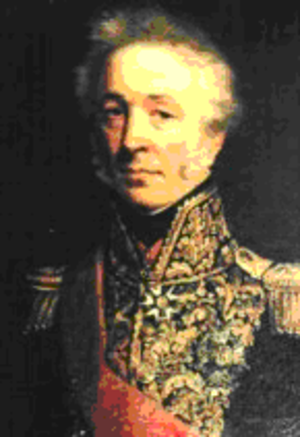
Marie Étienne Barbot de Beaupuy, baron puis vicomte, né à Toulouse le 2 avril 1770 et mort dans la même ville le 17 février 1839, est un général français du Premier Empire et aristocrate appartenant à la Maison de Barbot.